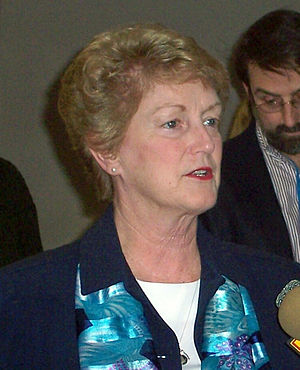
M. Jodi Rell
Jodi Rell (foto: 2007)
Mary Jodi Rell er en amerikansk politiker for det republikanske parti. Hun var guvernør i delstaten Connecticut, et embede hun havde i perioden 2004 – 2011. Hunrykkede op fra posten som viceguvernør efter at den forhenværende guvernør måtte gå af for økonomiske misligheder. Rell blev genvalgt i 2006 med stort flertal. I 2011 blev hun afløst af demokraten Dan Malloy.